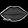
Label: Bag